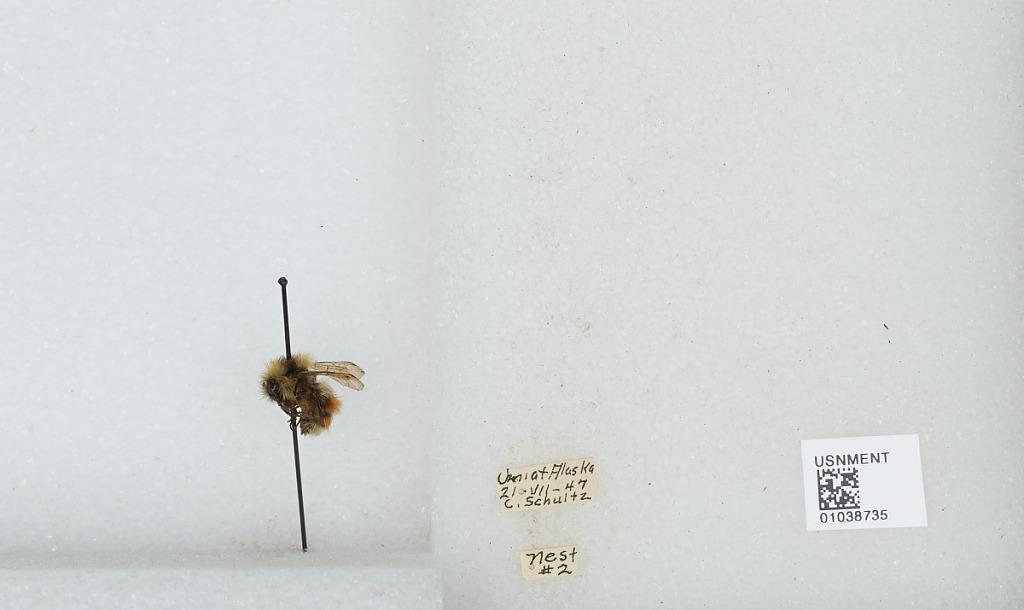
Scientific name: Bombus (Pyrobombus) sylvicola Kirby
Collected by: C. Schultz
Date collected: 1947-7-21
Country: United States
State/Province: Alaska
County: North Slope
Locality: Umiat
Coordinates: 69.3669, -152.144